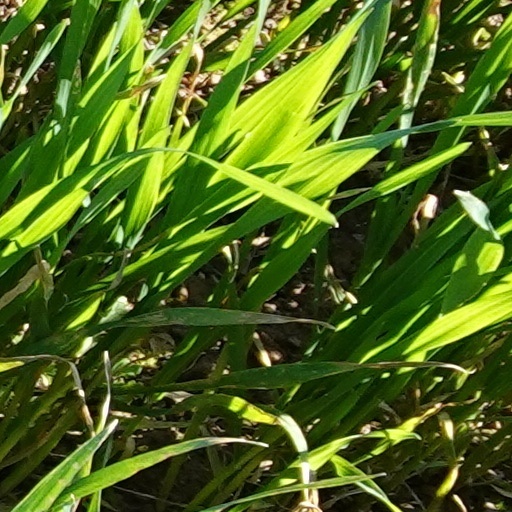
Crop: wheat